Indra Sinha

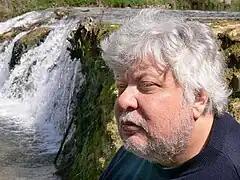
Indra Sinha in his garden in France, March 2007

Indra Sinha (born 1950 in Colaba, Mumbai, Maharashtra, India) is a British writer of Indian and English descent. "Animal's People", his most recent novel, was shortlisted for the 2007 Man Booker Prize and winner of the 2008 Commonwealth Writers' Prize for Europe and South Asia.